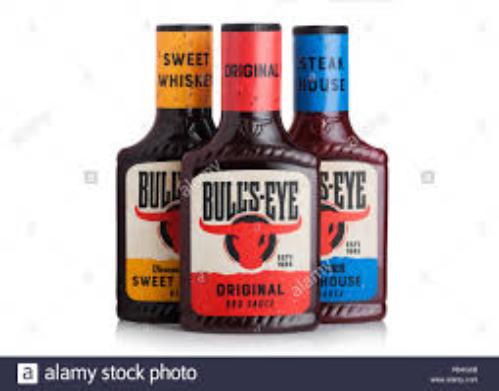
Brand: Bulls-Eye Barbecue
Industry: Food